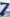
Number: 7